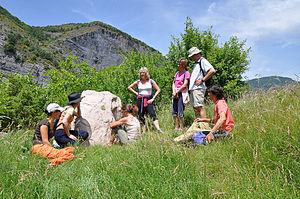
Le rocher qui parle à La Motte-du-Caire
La Motte-du-Caire est une commune française située dans le département des Alpes-de-Haute-Provence, en région Provence-Alpes-Côte d'Azur.